Aaron Guiel

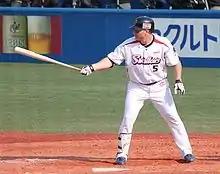
Guiel in Japan

Aaron Colin Guiel (born October 5, 1972) is a Canadian former professional baseball outfielder. He played in Major League Baseball for the Kansas City Royals and New York Yankees from 2002 to 2006 and in Nippon Professional Baseball for the Tokyo Yakult Swallows from 2007 to 2011.